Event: Nepal Earthquake
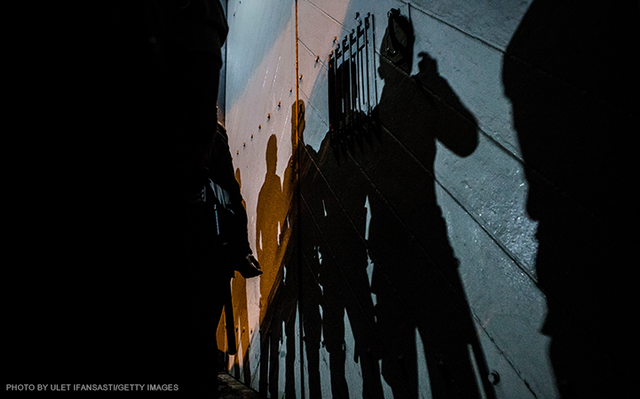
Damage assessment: no_damage